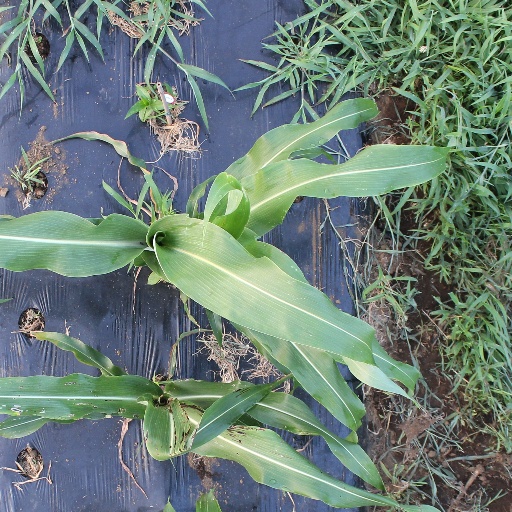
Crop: sorghum